Charles Ora Card

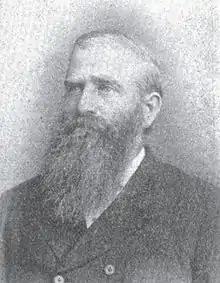
Charles Ora Card (c. 1901)

Charles Ora Card (November 5, 1839 – September 9, 1906) was the American founder of Cardston, Alberta, the first Mormon settlement in Canada. He has been referred to as "Canada's Brigham Young". Card was a Mormon pioneer as a teenager, traveling from the eastern United States to Utah Territory in the 1850s. After arriving in Utah, he supervised the construction of the Logan Utah Temple, served as a city councilman, and was appointed to the first board of trustees of Brigham Young College. Card was then tasked by leaders in the Church of Jesus Christ of Latter-day Saints (LDS Church) to travel north to Canada and establish a Latter-day Saint colony there. He worked to make the community self-sufficient, participating in irrigation projects. Card was a practitioner of plural marriage, marrying a total of four wives and having sixteen children. He served in leadership positions within the LDS Church, mainly as stake president. He was the spiritual and economic leader of Cardston.